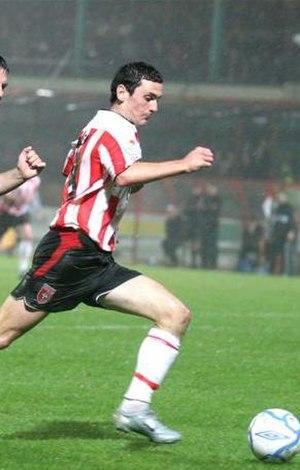
Mark Farren, né le 1ᵉʳ mai 1982 à Donegal et mort le 3 février 2016, est un footballeur irlandais. Il évolue principalement au Derry City Football Club avec lequel il remporte deux coupes d'Irlande et cinq coupes de la Ligue d'Irlande. Il est le meilleur buteur du Championnat d'Irlande 2008.